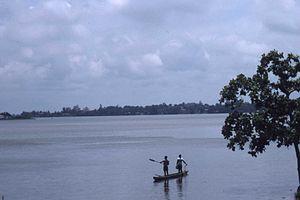
Piroguiers sur la lagune à Abidjan. *version originale coulor
Abidjan est la plus grande ville de la Côte d'Ivoire. Ancienne capitale administrative et politique du pays jusqu'en 1983, date de son transfert à Yamoussoukro, elle est également la ville la plus peuplée de l'Afrique de l'Ouest francophone, et la deuxième plus grande ville et troisième plus grande agglomération au sein de la francophonie. Capitale économique ivoirienne, elle compte selon les autorités du pays, en 2014, 4 707 000 habitants soit 21 % de la population du pays, tandis qu'elle représenterait 60 % du produit intérieur brut du pays. Seule Lagos, l'ancienne capitale du Nigeria la dépasse en nombre d'habitants dans cette région. Considérée comme le carrefour culturel ouest-africain, Abidjan connaît une forte croissance caractérisée par une forte industrialisation et une urbanisation galopante. Malgré la perte de son statut officiel de capitale de la Côte d'Ivoire, elle reste de facto le siège de la plupart des institutions administratives et politiques nationales du pays, et continue de jouer le premier rôle dans la vie politique ivoirienne.
La lagune Ébrié, parfois appelée lagune Ahizi, est une lagune à eau saumâtre située en Côte d’Ivoire. Elle a une surface d’environ 560 km², avec une largeur maximale de 7 km, une profondeur moyenne de 4,8 m, une profondeur maximale de 20 m et une longueur de 130 km.